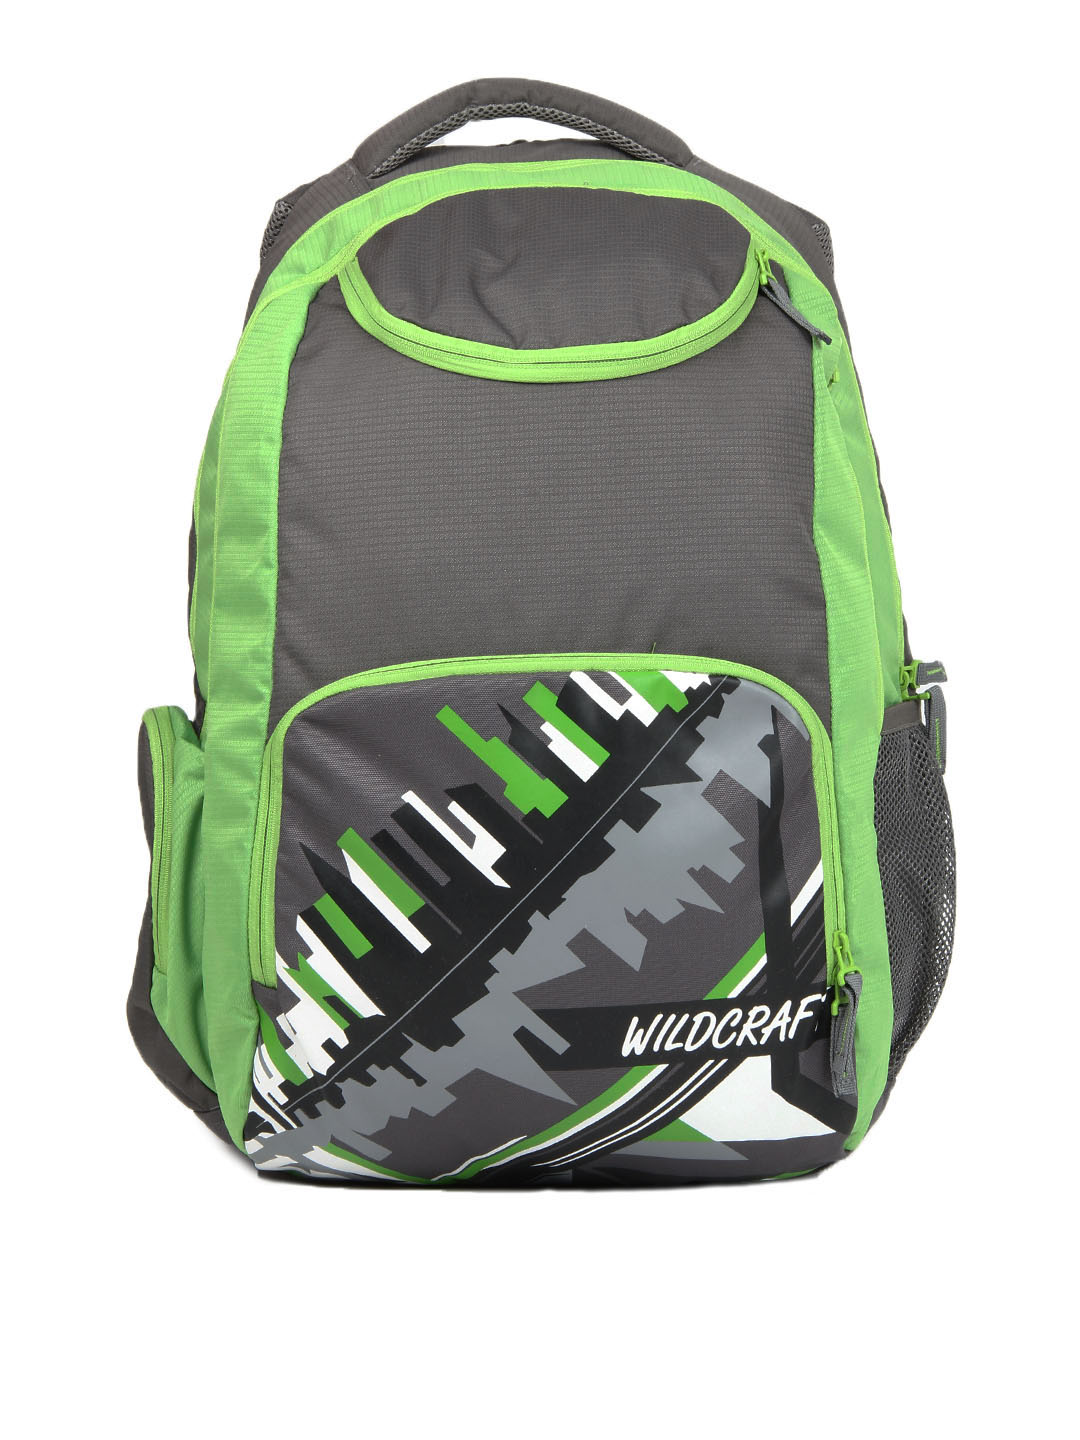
Wildcraft Unisex Grey & Green Printed Laptop Backpack
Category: Accessories / Bags / Backpacks
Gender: Unisex
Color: Grey
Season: Winter 2015
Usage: Casual